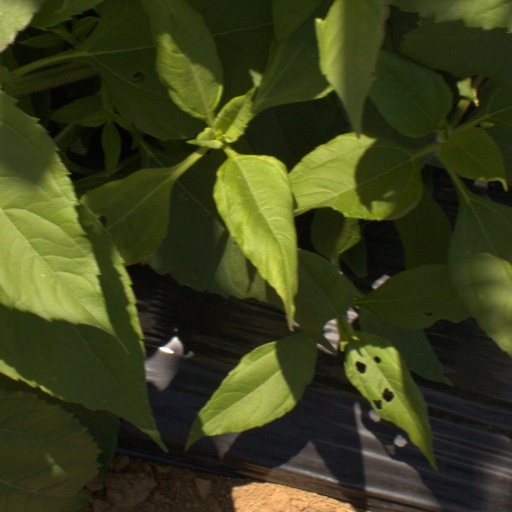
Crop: Jerusalem artichoke